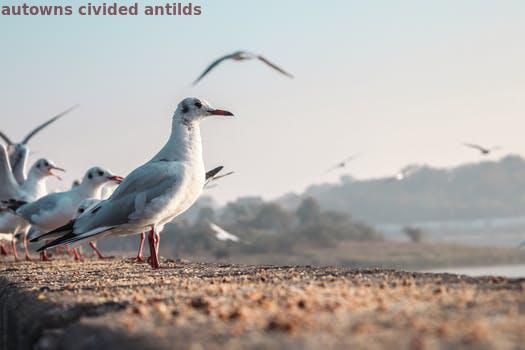
Label: Watermark